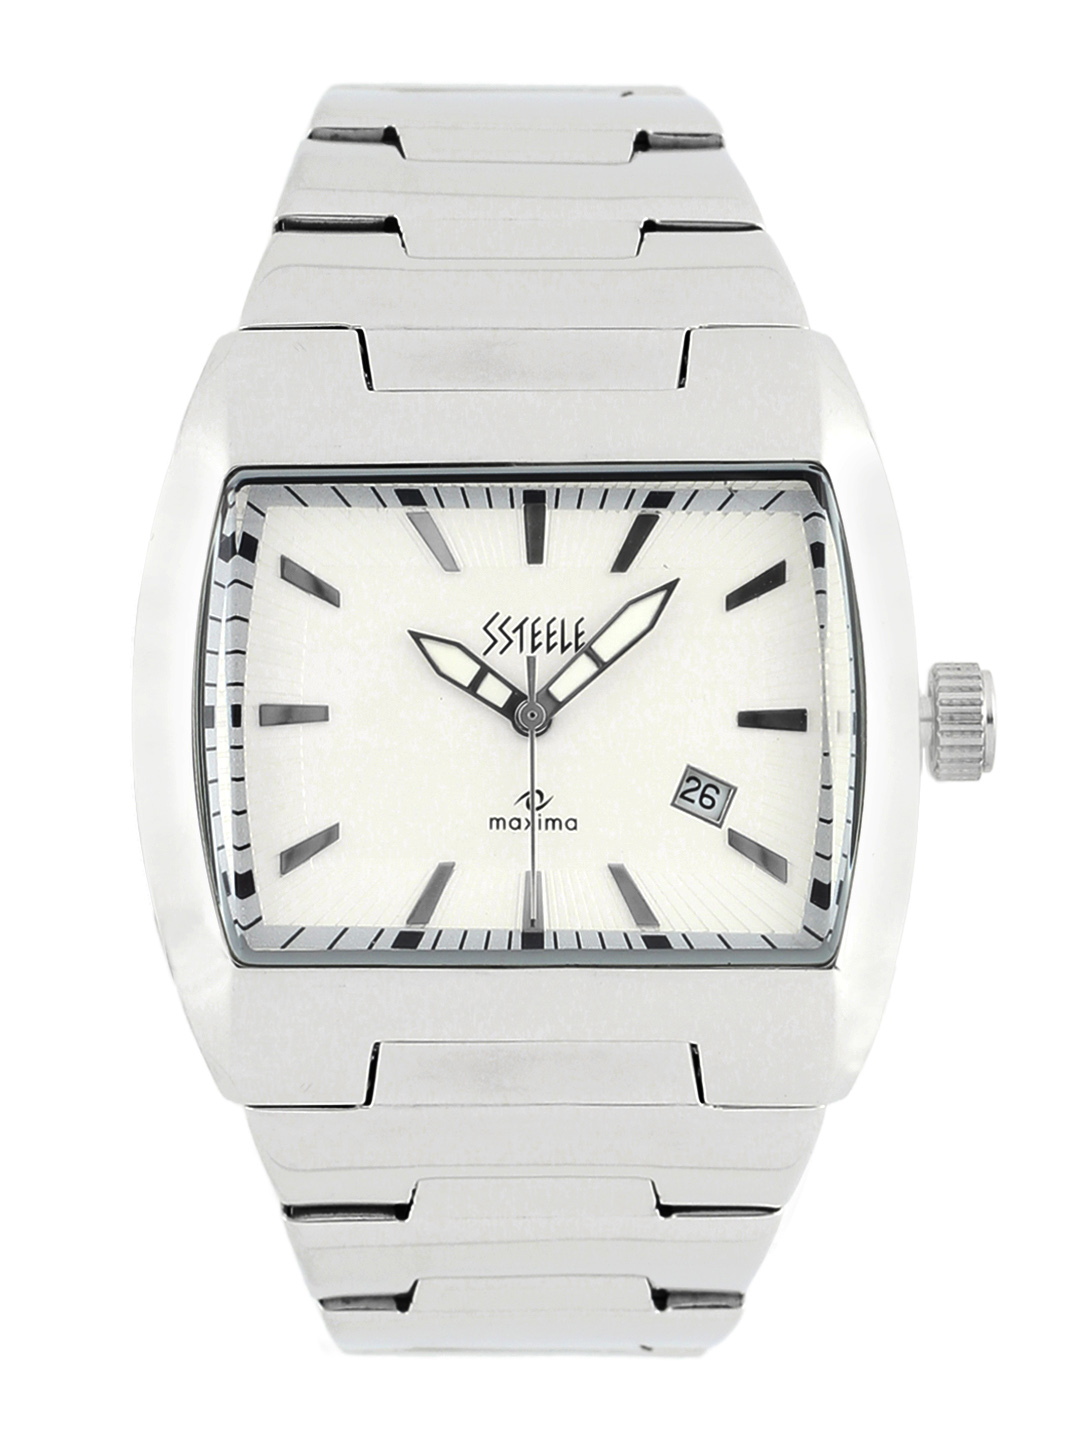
Maxima Men White Dial Watch
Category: Accessories / Watches / Watches
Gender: Men
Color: White
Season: Winter 2016
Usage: Casual